Hippolyte Durand

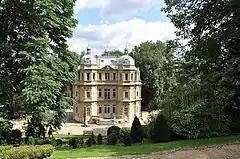
Château de Monte-Cristo at Le Port-Marly, Yvelines

He attended the École des Beaux-Arts in Paris, where he was a student of Vaudoyer and Lebas.